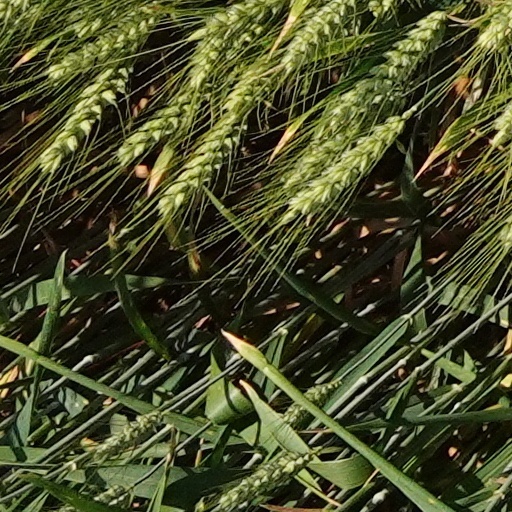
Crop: wheat